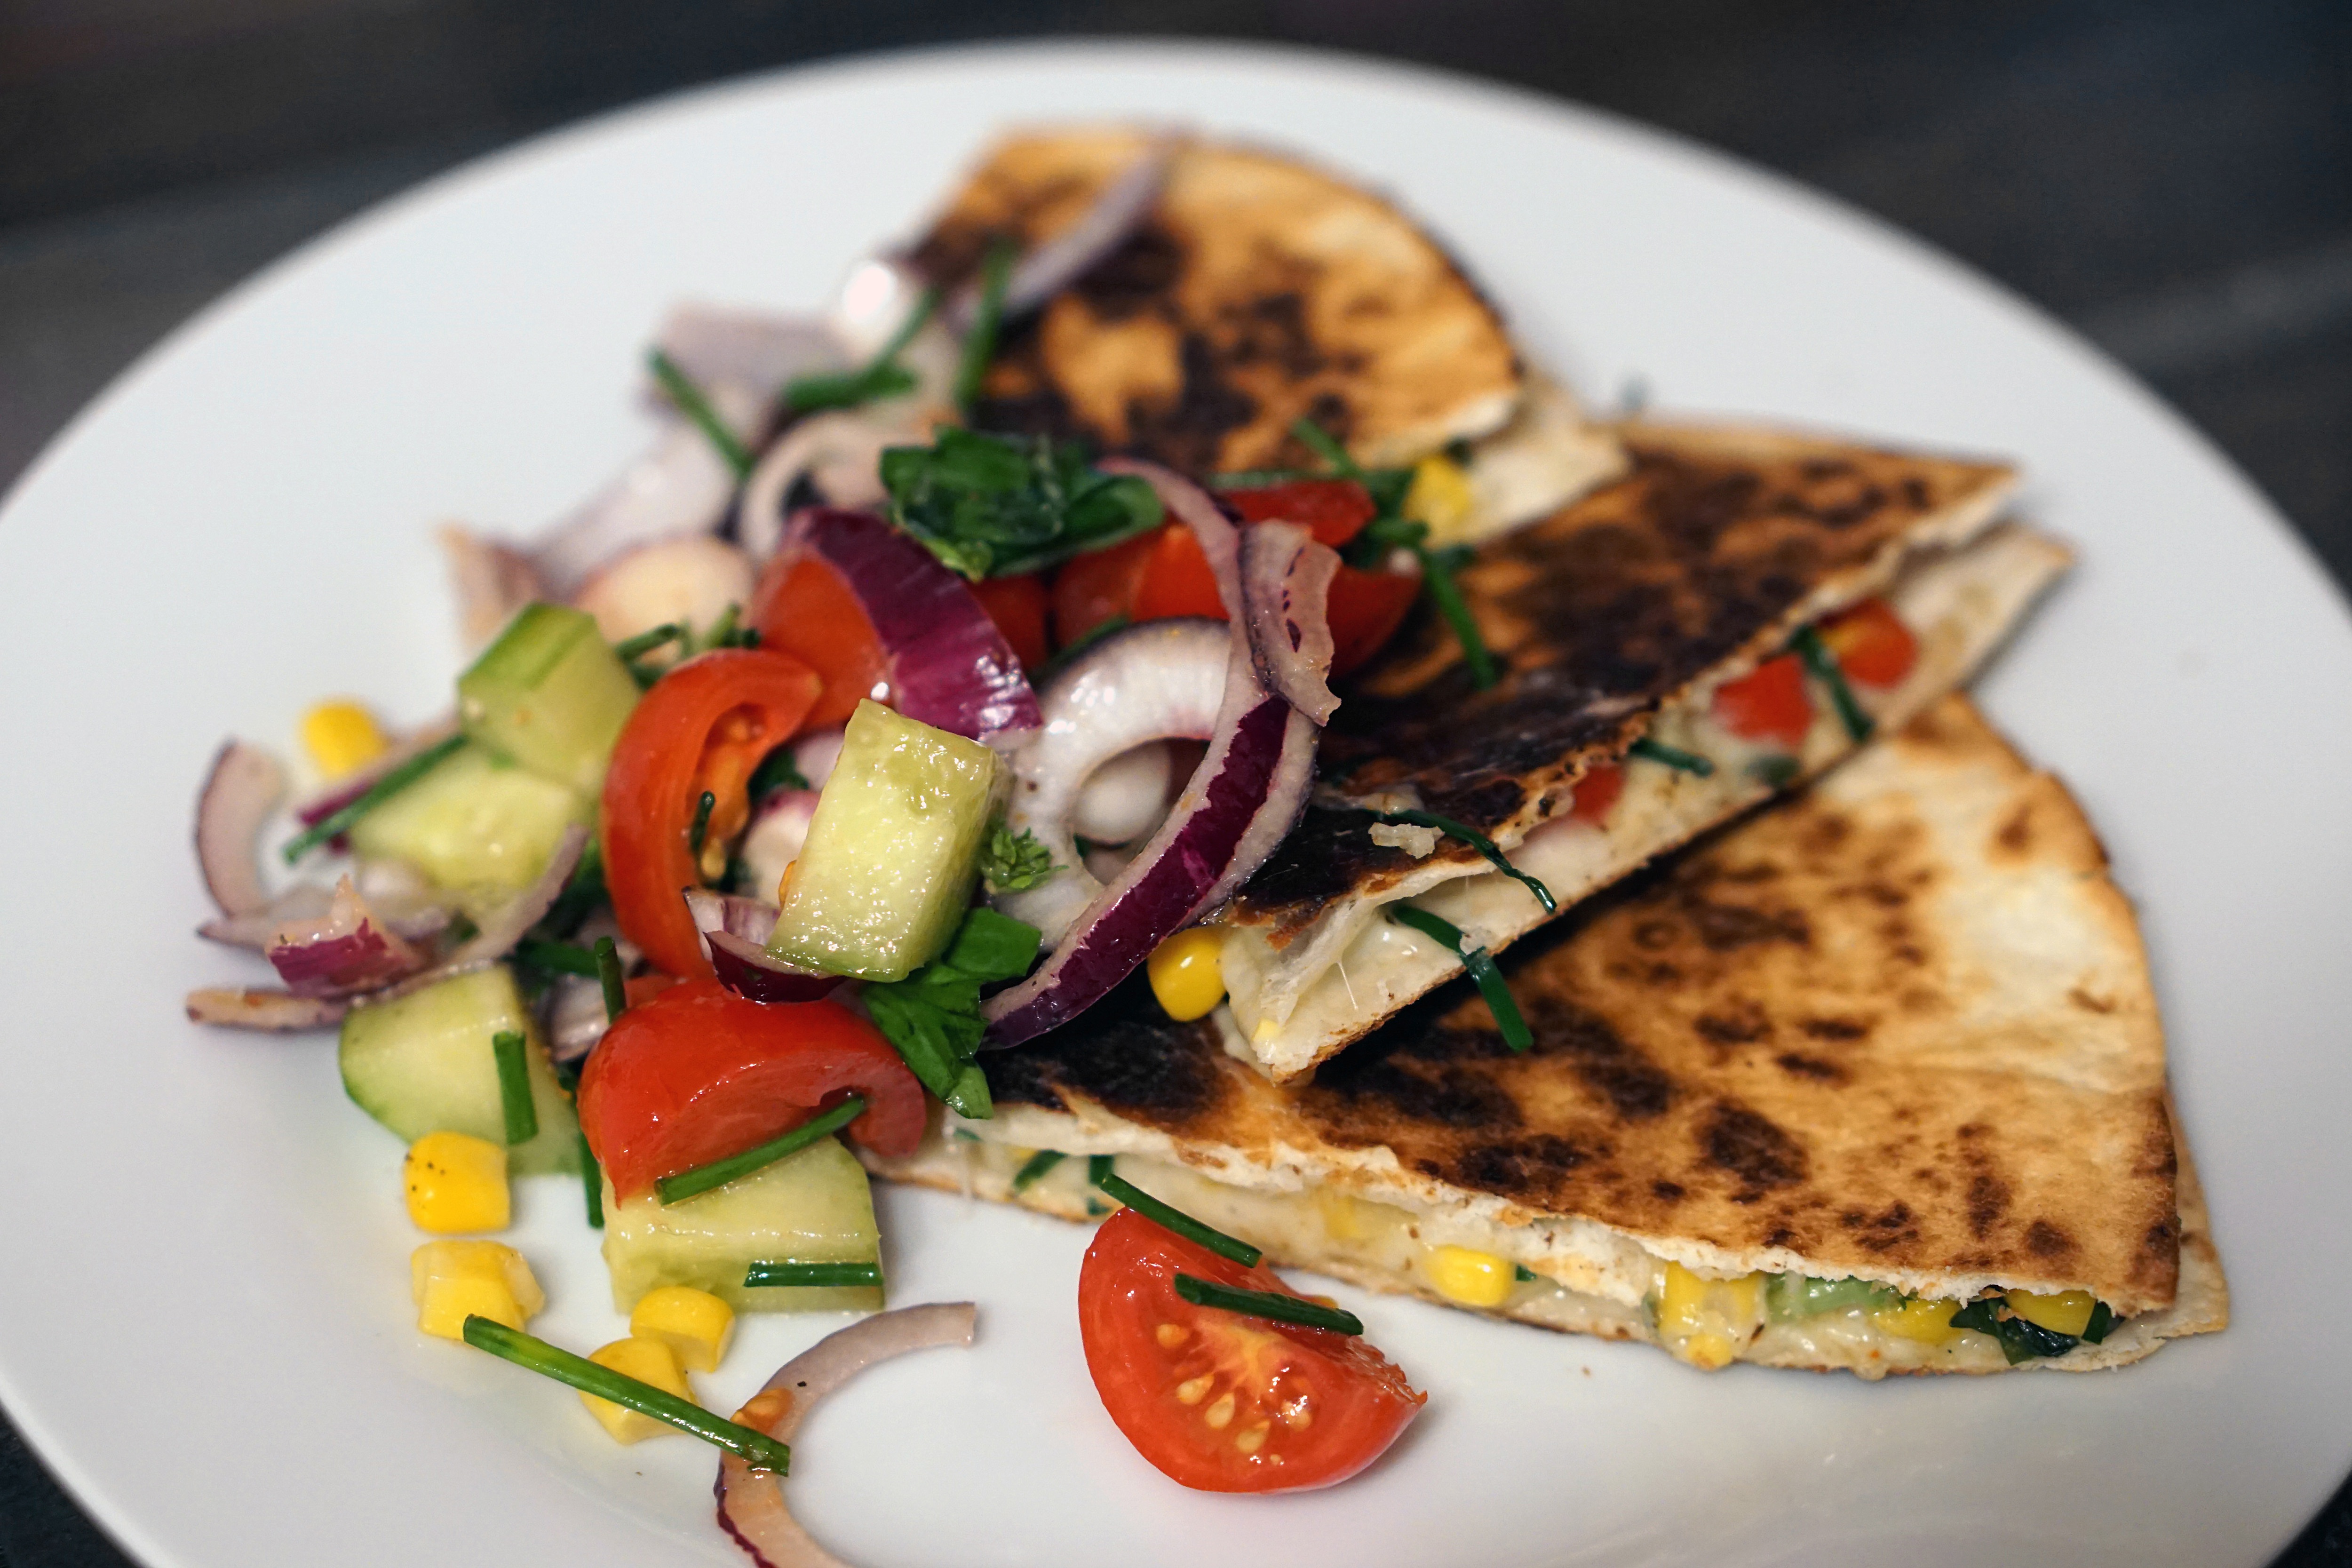
dish, food, cuisine, ingredient, vegan nutrition, produce, brunch, vegetarian food, staple food, recipe, finger food, breakfast, meat, salad, american food, vegetable, meal, greek food, lunch, mediterranean food, appetizer